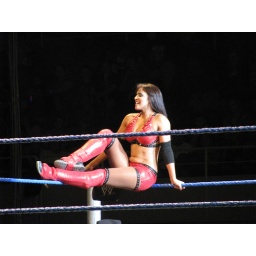
Layla, female wrestling diva; WOWshe is just a gorgouse in person